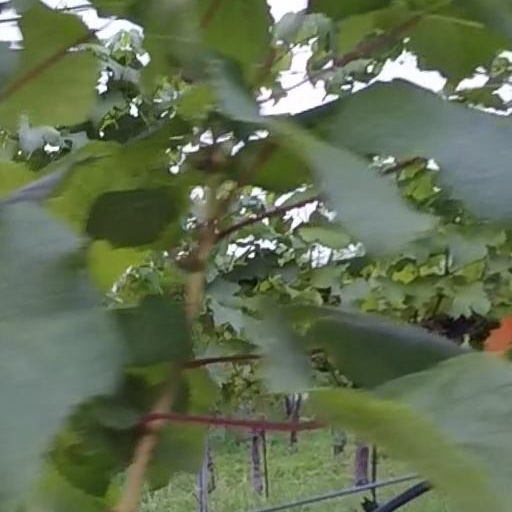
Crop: grape